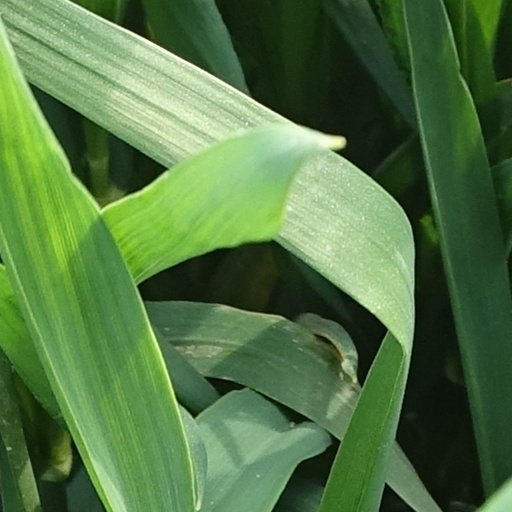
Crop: wheat